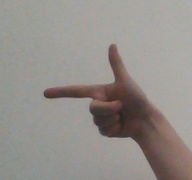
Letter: yaa